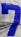
Number: 7